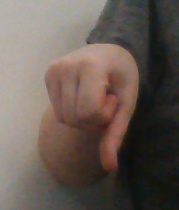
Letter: waw